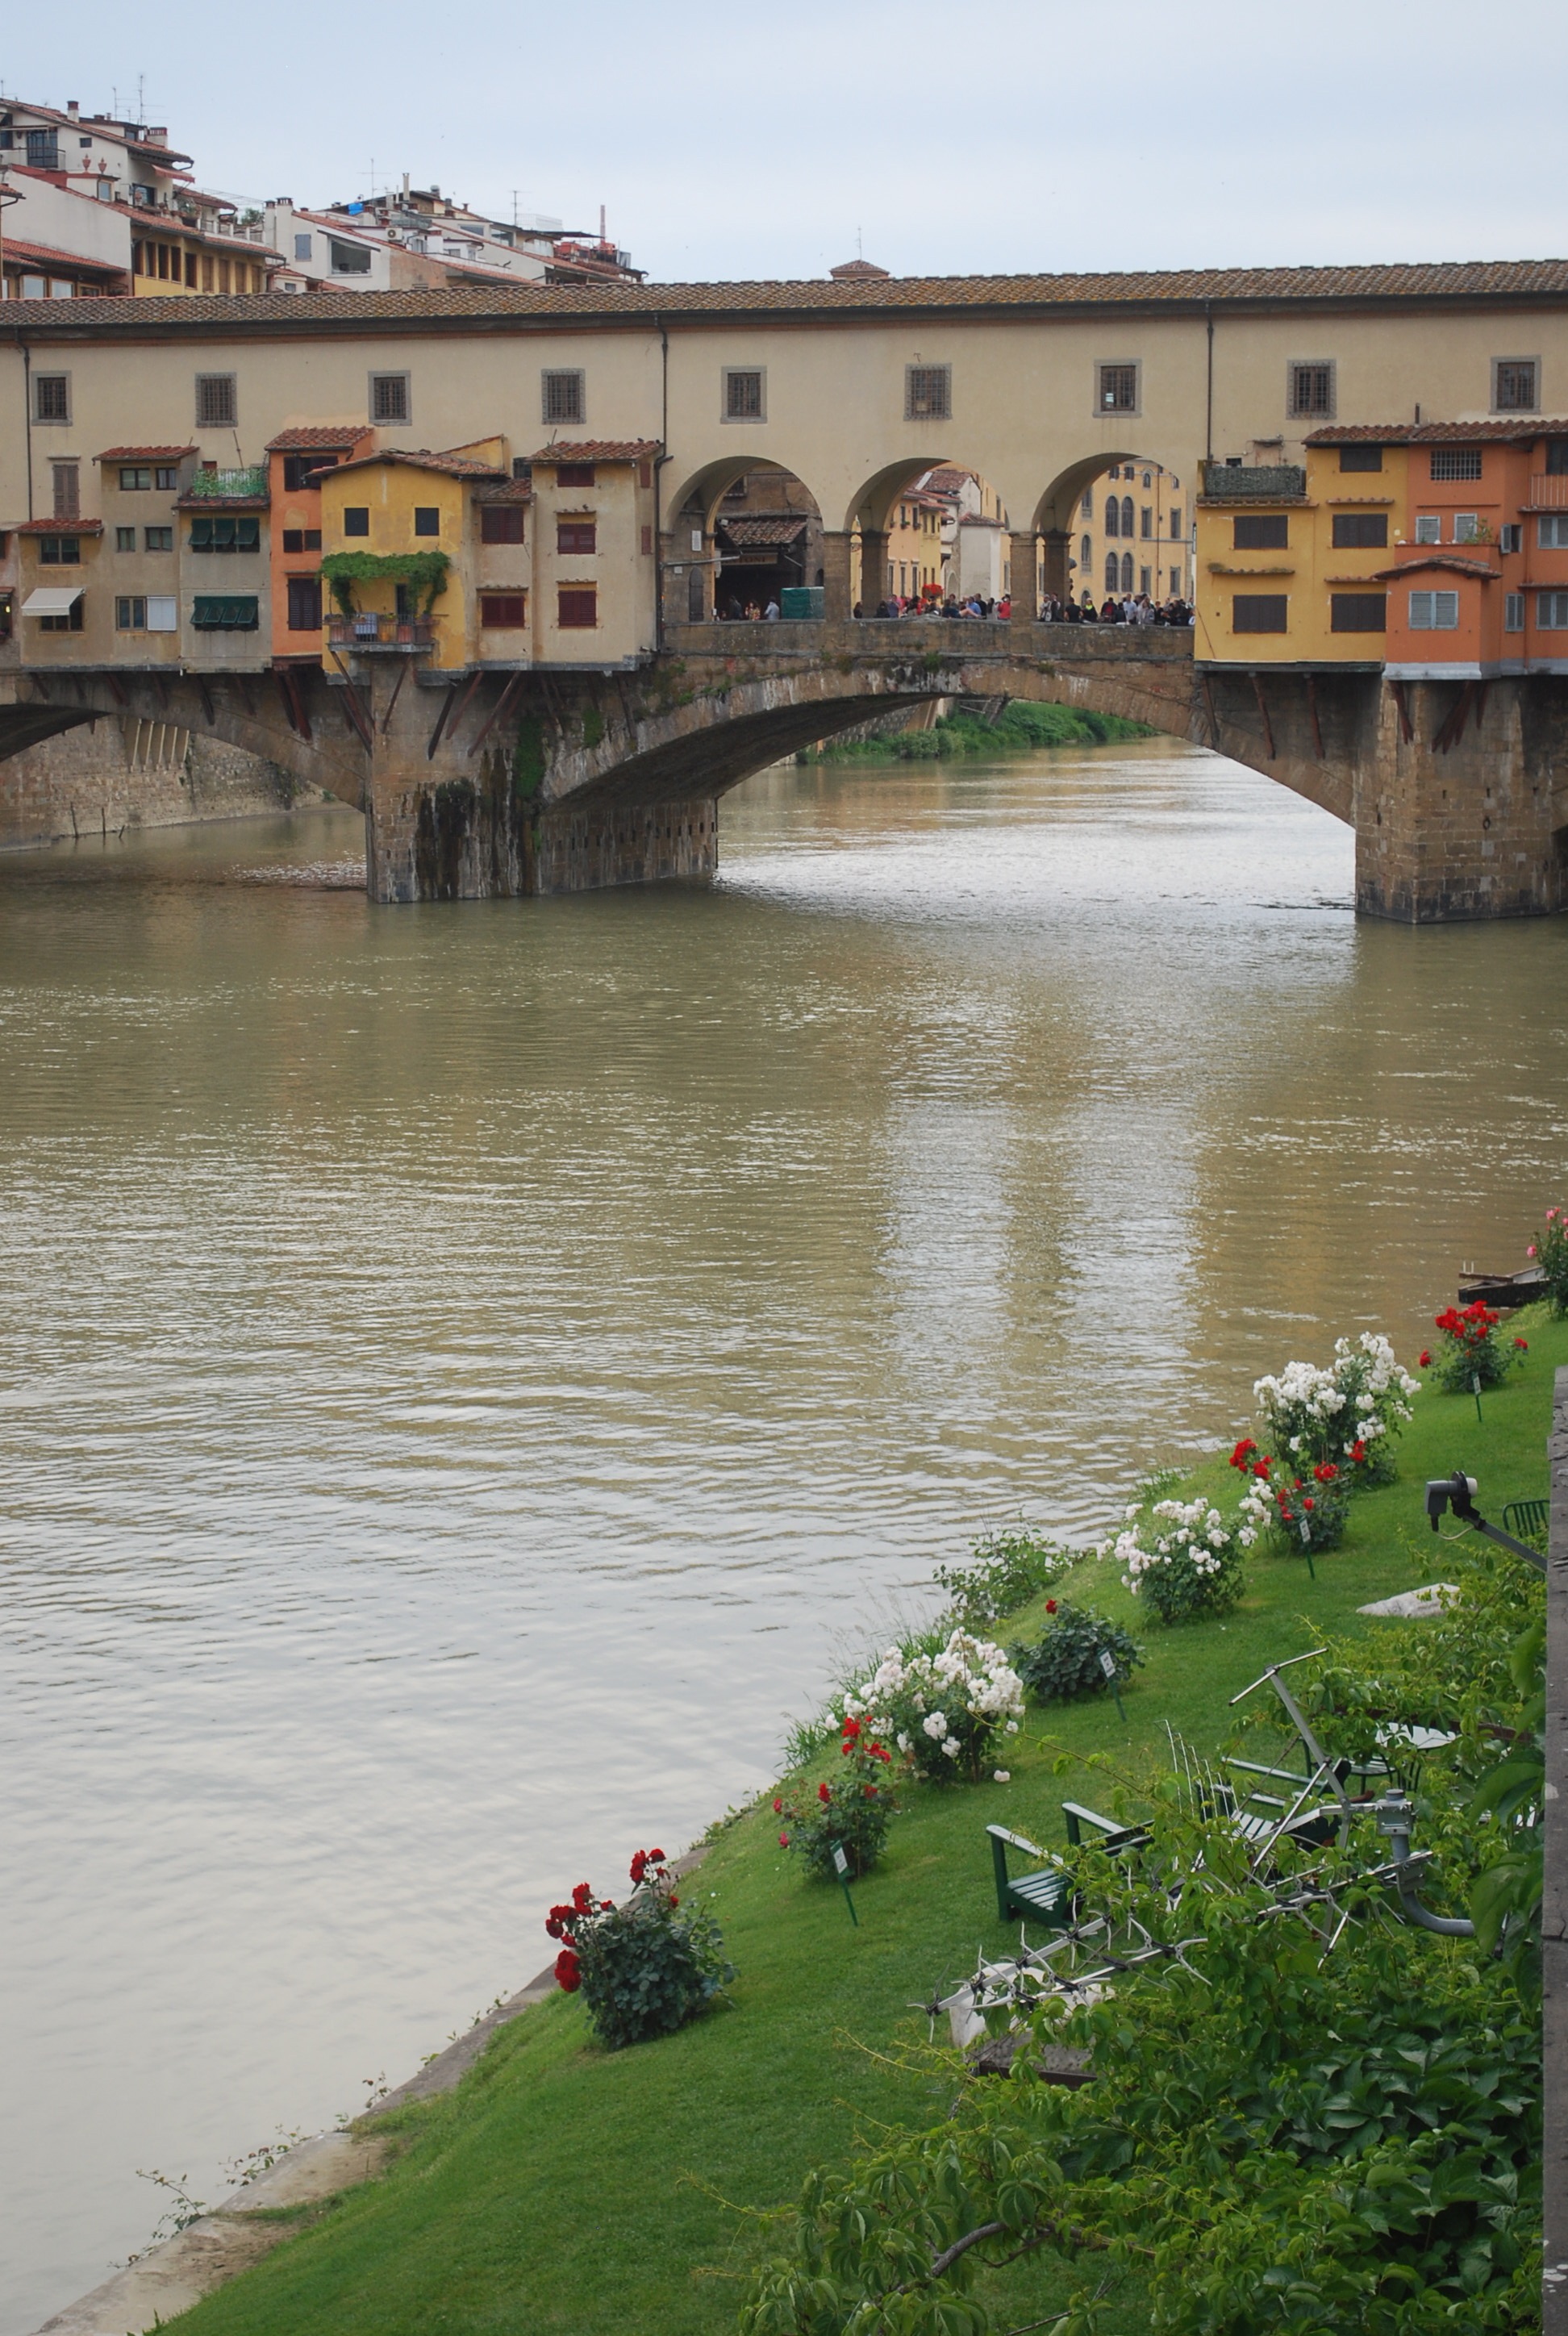
water, architecture, bridge, river, canal, cityscape, pond, europe, reflection, landmark, italy, tuscany, reservoir, shopping, tourism, waterway, body of water, boating, channel, famous, florence, italian, firenze, landform, ponte vecchio